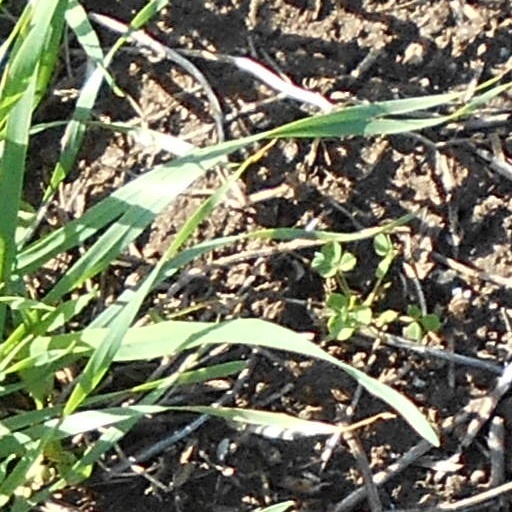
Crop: wheat